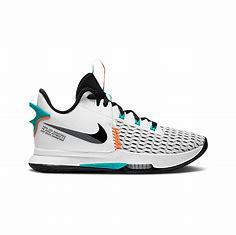
Brand: Nike
Model: Lebron Witness 5